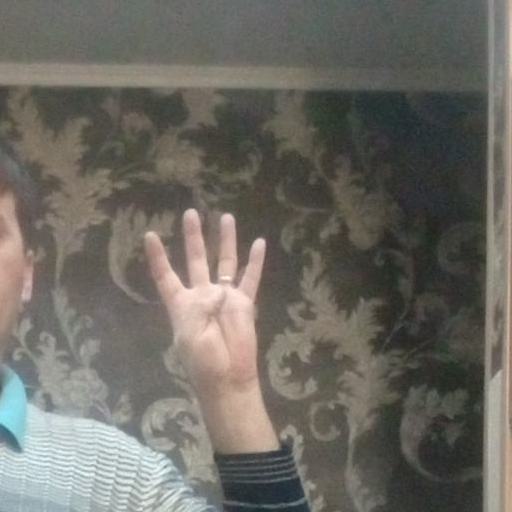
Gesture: four